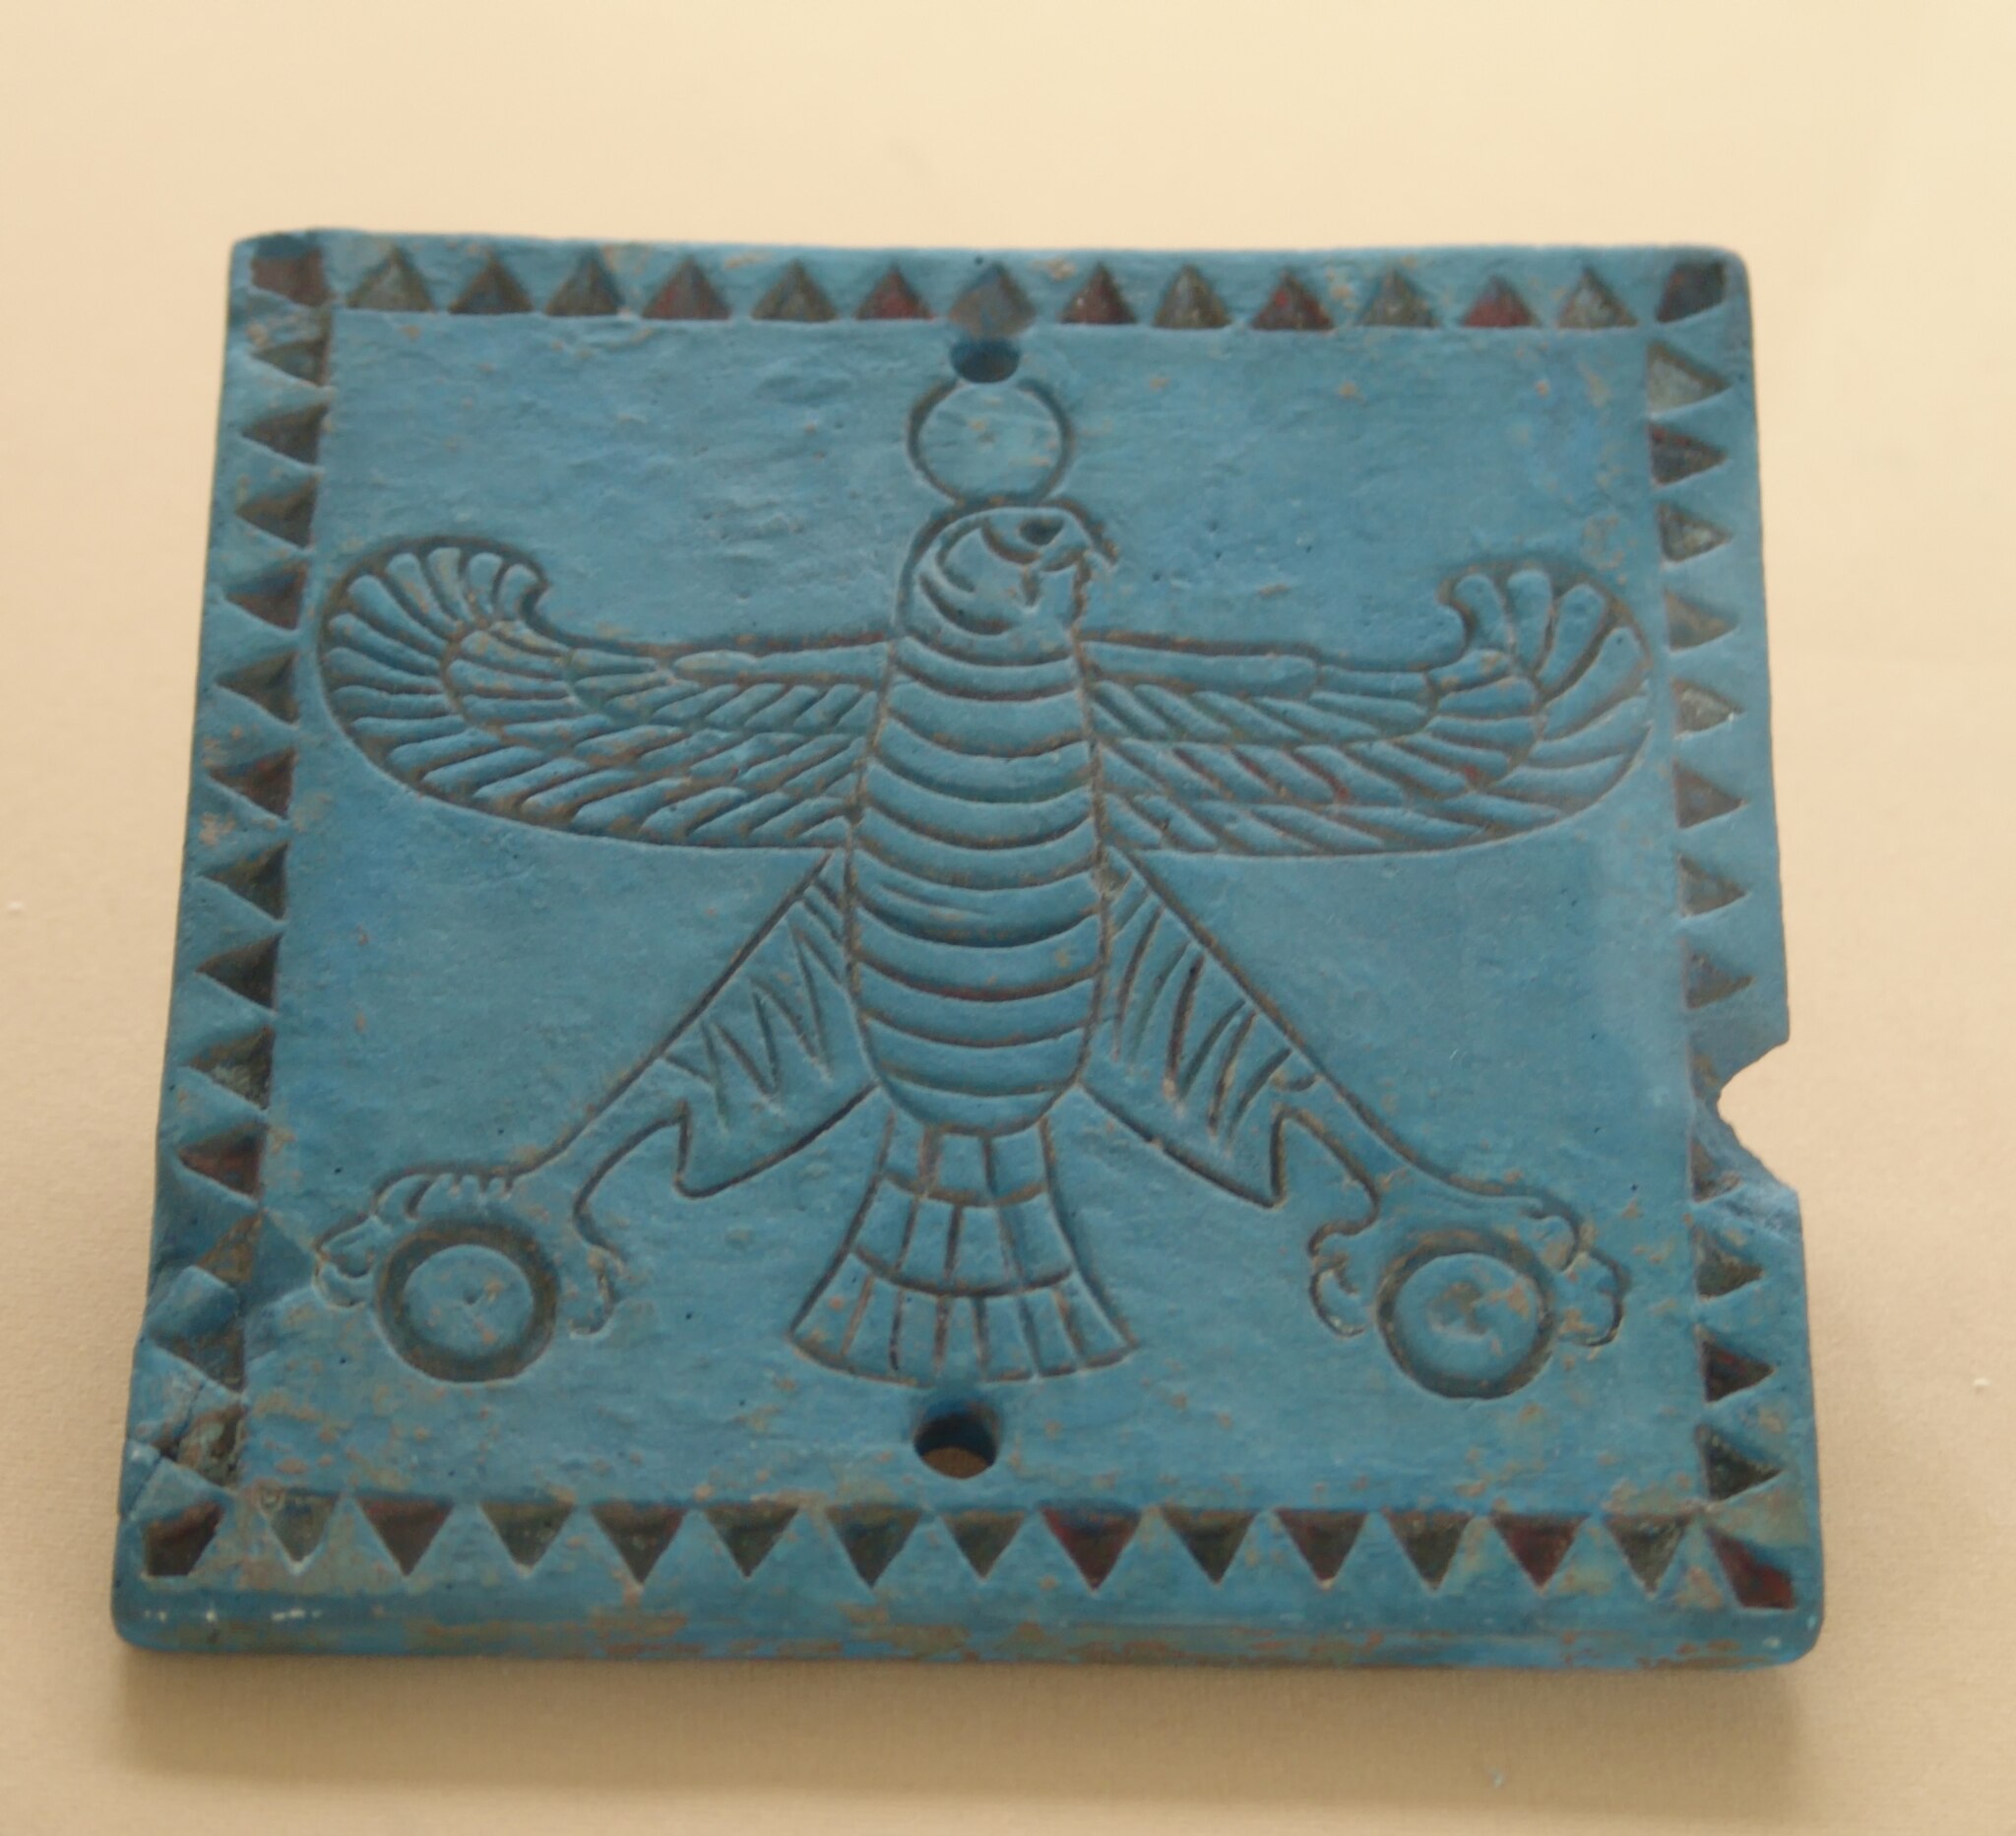
Title: Achaemenid plaque from Persepolis
Description: sign of horus
Date: 2010-03-11
Categories: Plaques in Iran, Taken with Sony DSC-F828, Glyptics, Standard of Cyrus the Great, Self-published work, Artworks with Wikidata item, Artworks with known accession number, Artworks with accession number from Wikidata, Artworks with Wikidata item missing date, Artworks with Wikidata item missing author, Artworks with Wikidata item missing genre, Falcons in art, Photos by Darafsh Kaviyani, Achaemenid art in the National museum of Iran, Achaemenid art from Persepolis, Line art of falcons, Square plaques in Asia